Louis Harms

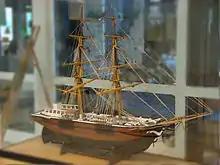
Model of the mission ship, "Candace", in Ludwig Harms House in Hermannsburg

In 1853, the first seminary course passed their theological examination before the consistory at Stade and were ordained to the ministry. The first 16 missionaries (including eight tradesmen and peasants) were sent by Louis Harms into mission service and left on 28 October 1853 on the mission ship, "Candace". The "Candace", which had been launched on 27 September 1853 in Harburg, was financed by donations from friends of the mission, especially those to whom Harms had preached. The Hamburg businessman, Nagel, in particular, stands out. Until its sale in 1874, the ship went on thirteen journeys. The original pennant of the ship is now on display in the Louis Harms House in Hermannsburg.